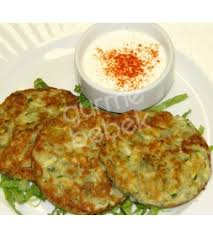
Yemek: mucver